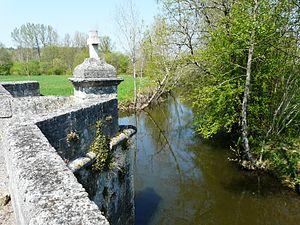
La Dronne en amont du vieux pont à l'ouest du bourg, Quinsac, Dordogne, France
Quinsac est une commune française située dans le département de la Dordogne, en région Nouvelle-Aquitaine.